Rocky Point, New York

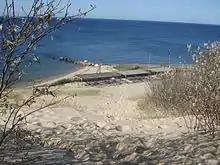

Rocky Point is home to the site where American radio company RCA once operated a large transmitting and transmitter research facility, known as Radio Central. RCA began to transmit transatlantic radio messages from Radio Central over longwave after its opening on November 5, 1921.